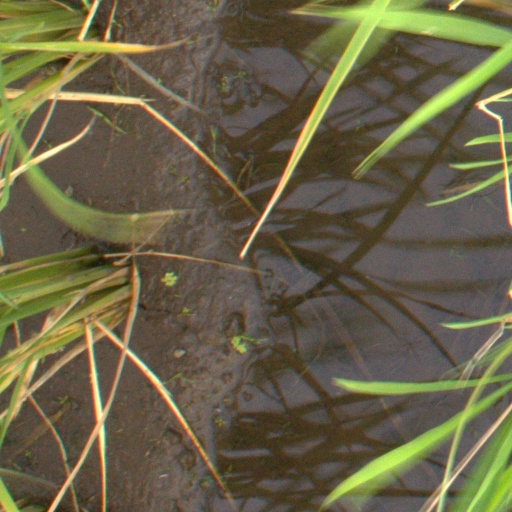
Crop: rice